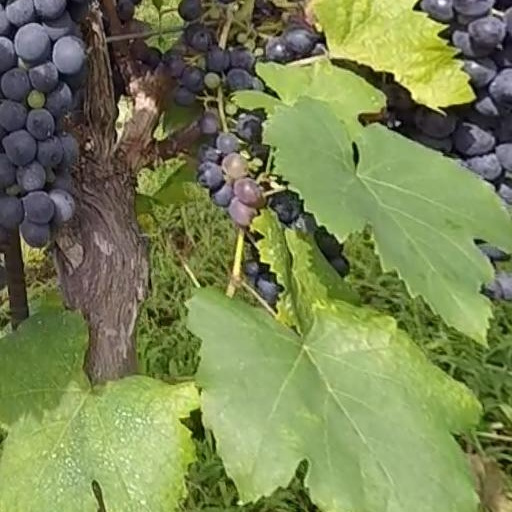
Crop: grape